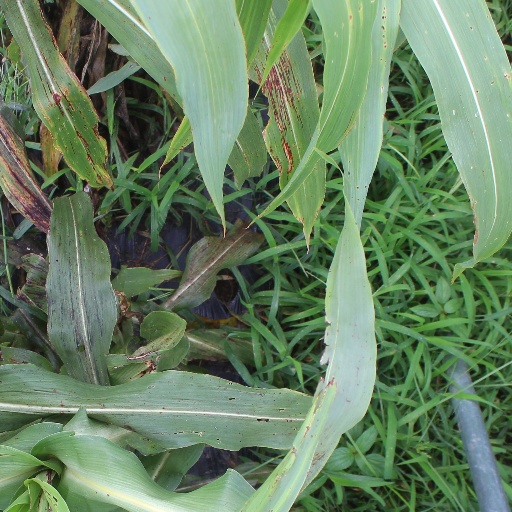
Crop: sorghum